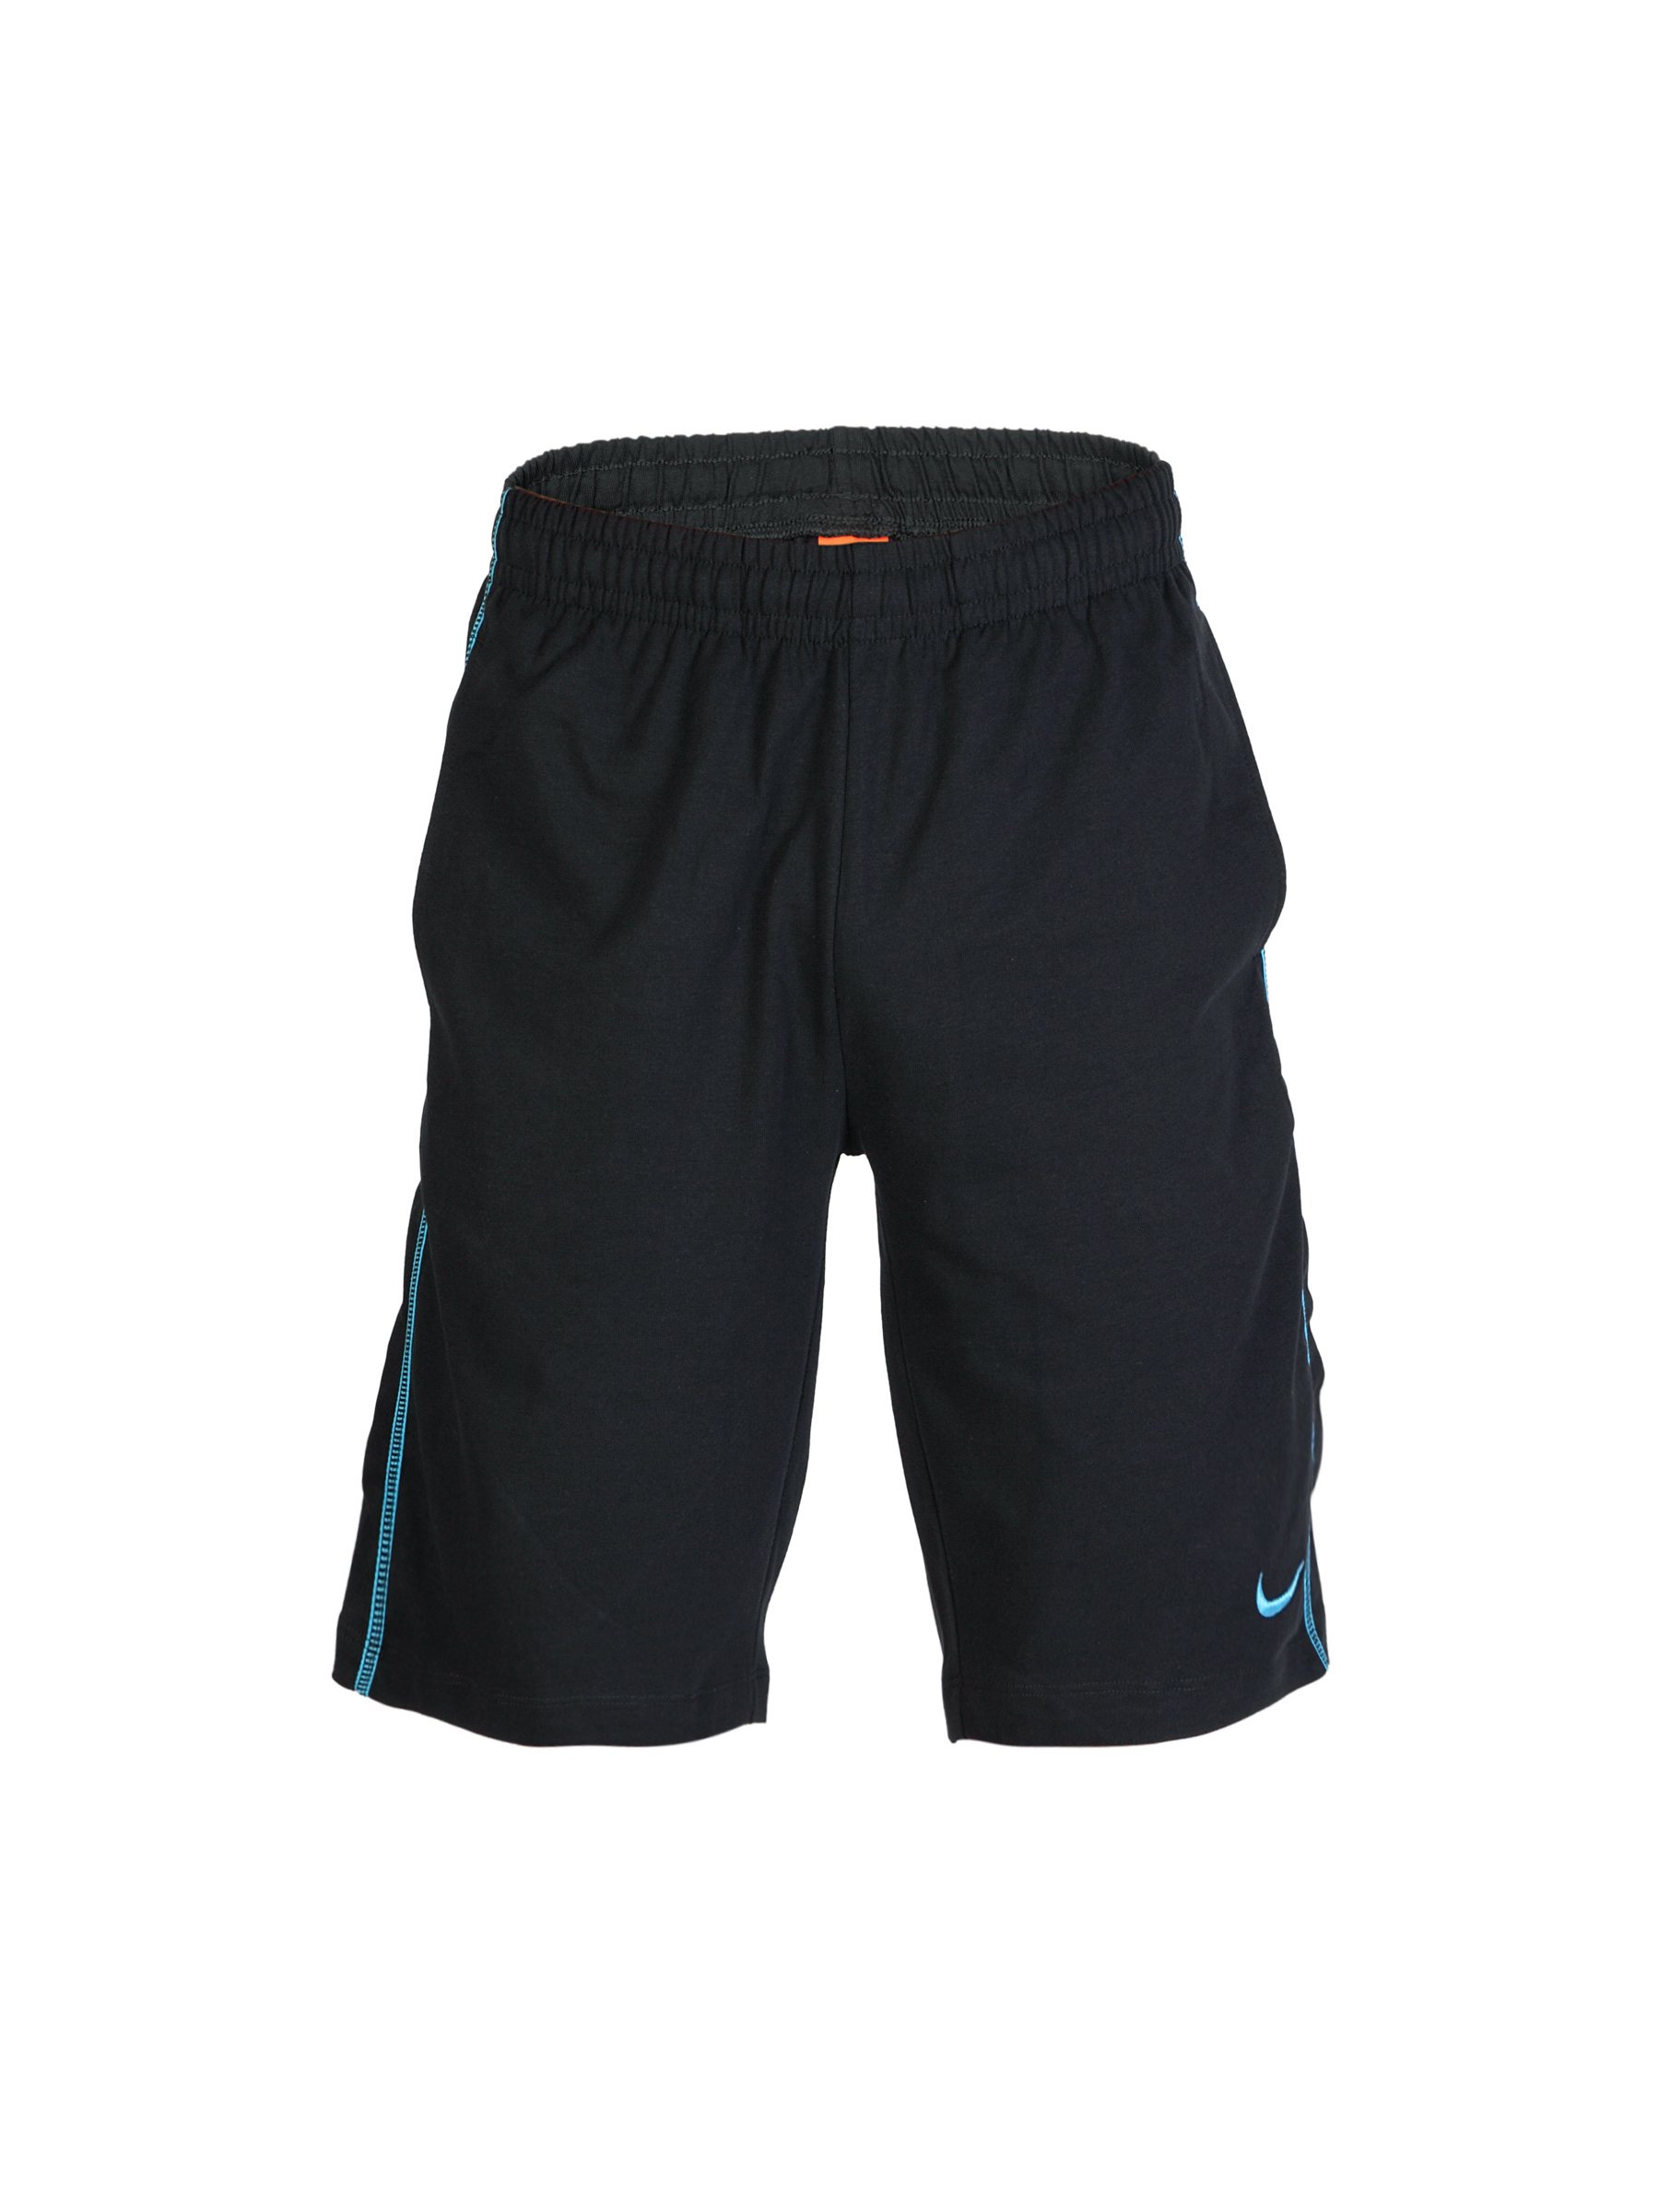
Nike Men Black Shorts
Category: Apparel / Bottomwear / Shorts
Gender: Men
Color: Black
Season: Summer 2012
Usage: Casual